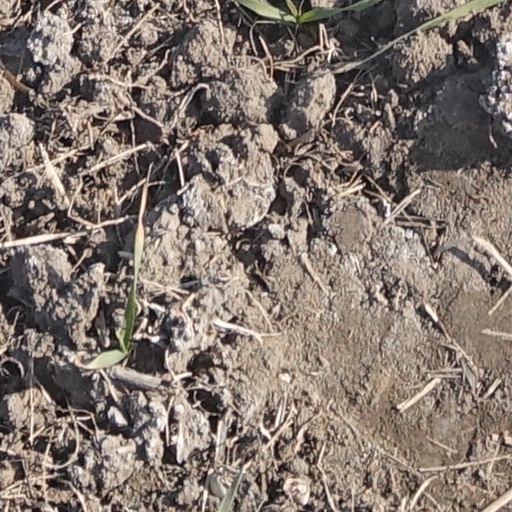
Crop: wheat